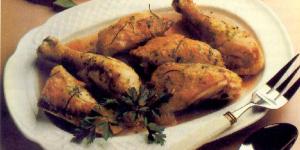
pechuga de pollo al romero